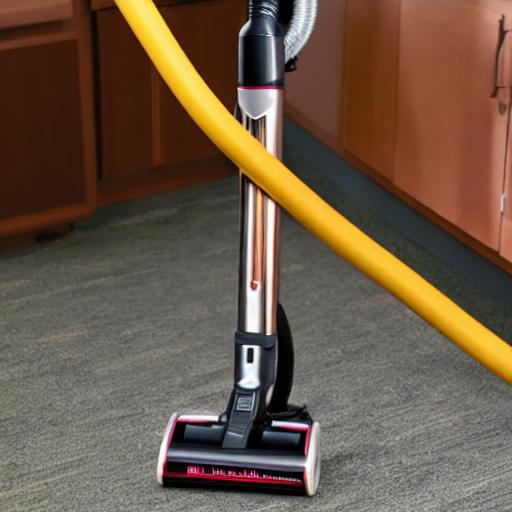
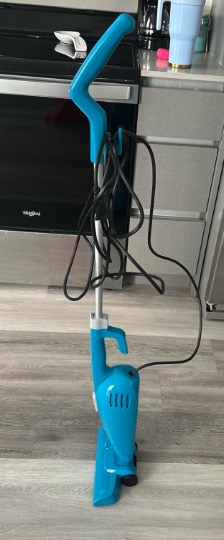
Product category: items_vacuum
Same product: no